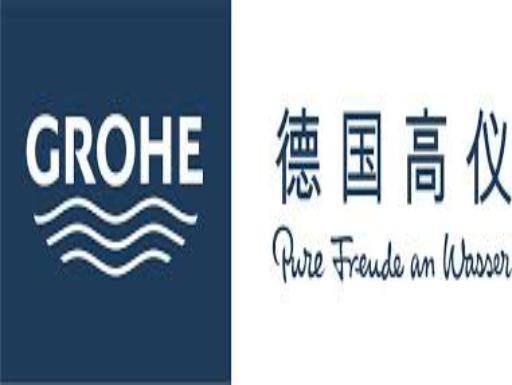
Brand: grohe
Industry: Necessities